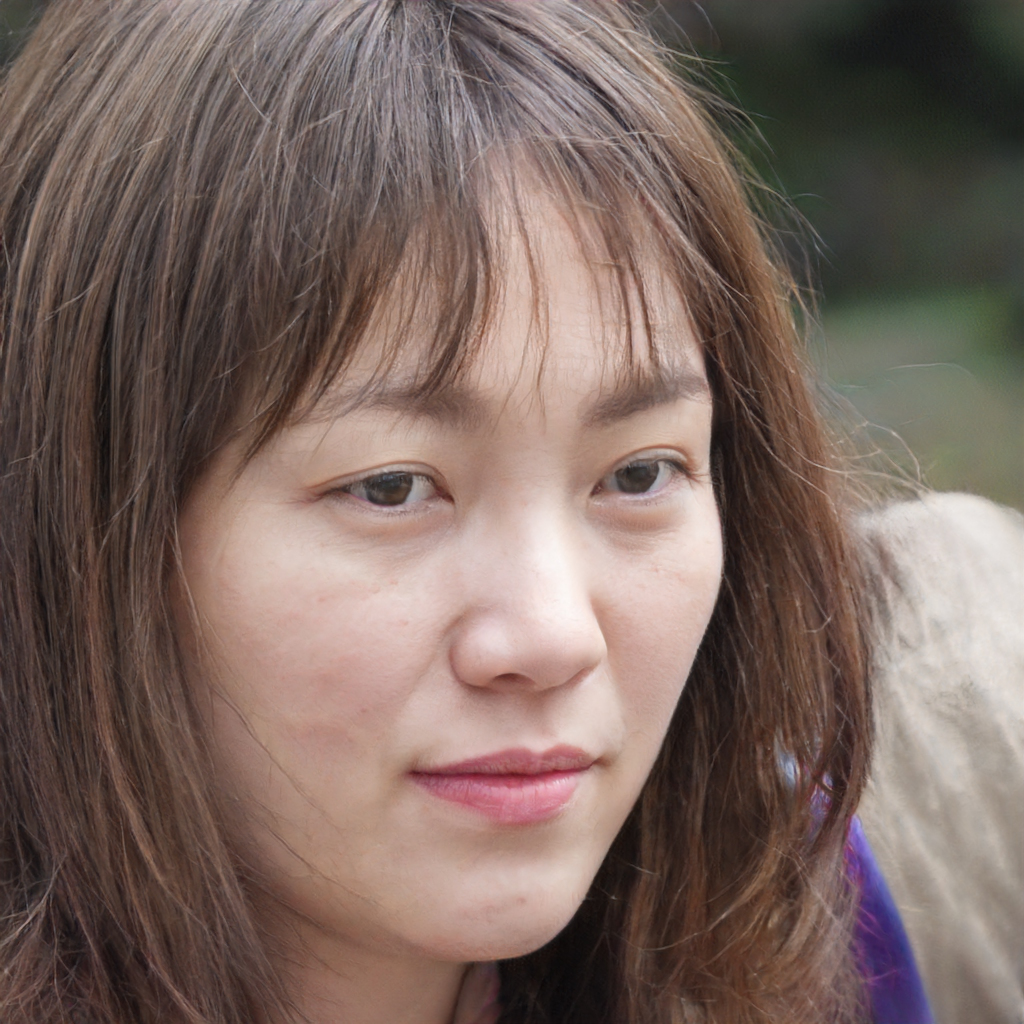
Gender: Female